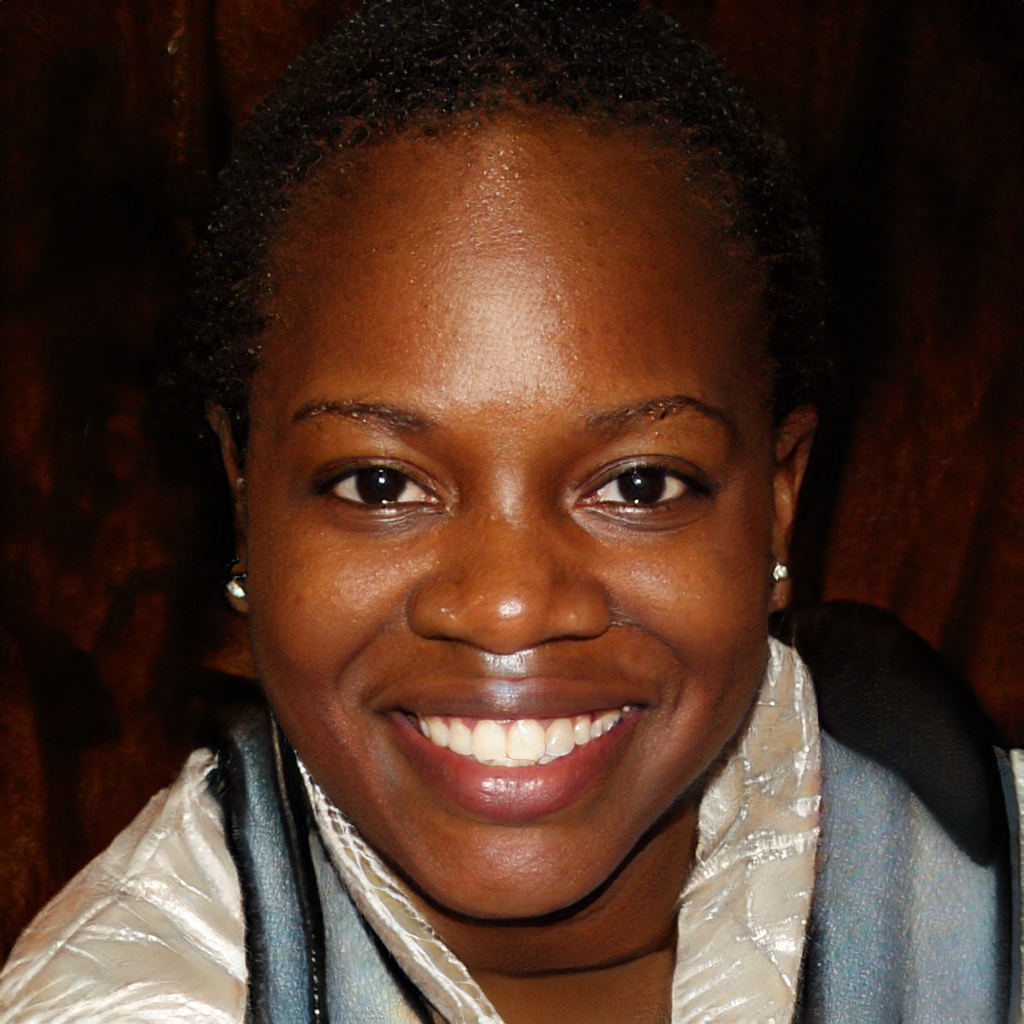
Label: Colored